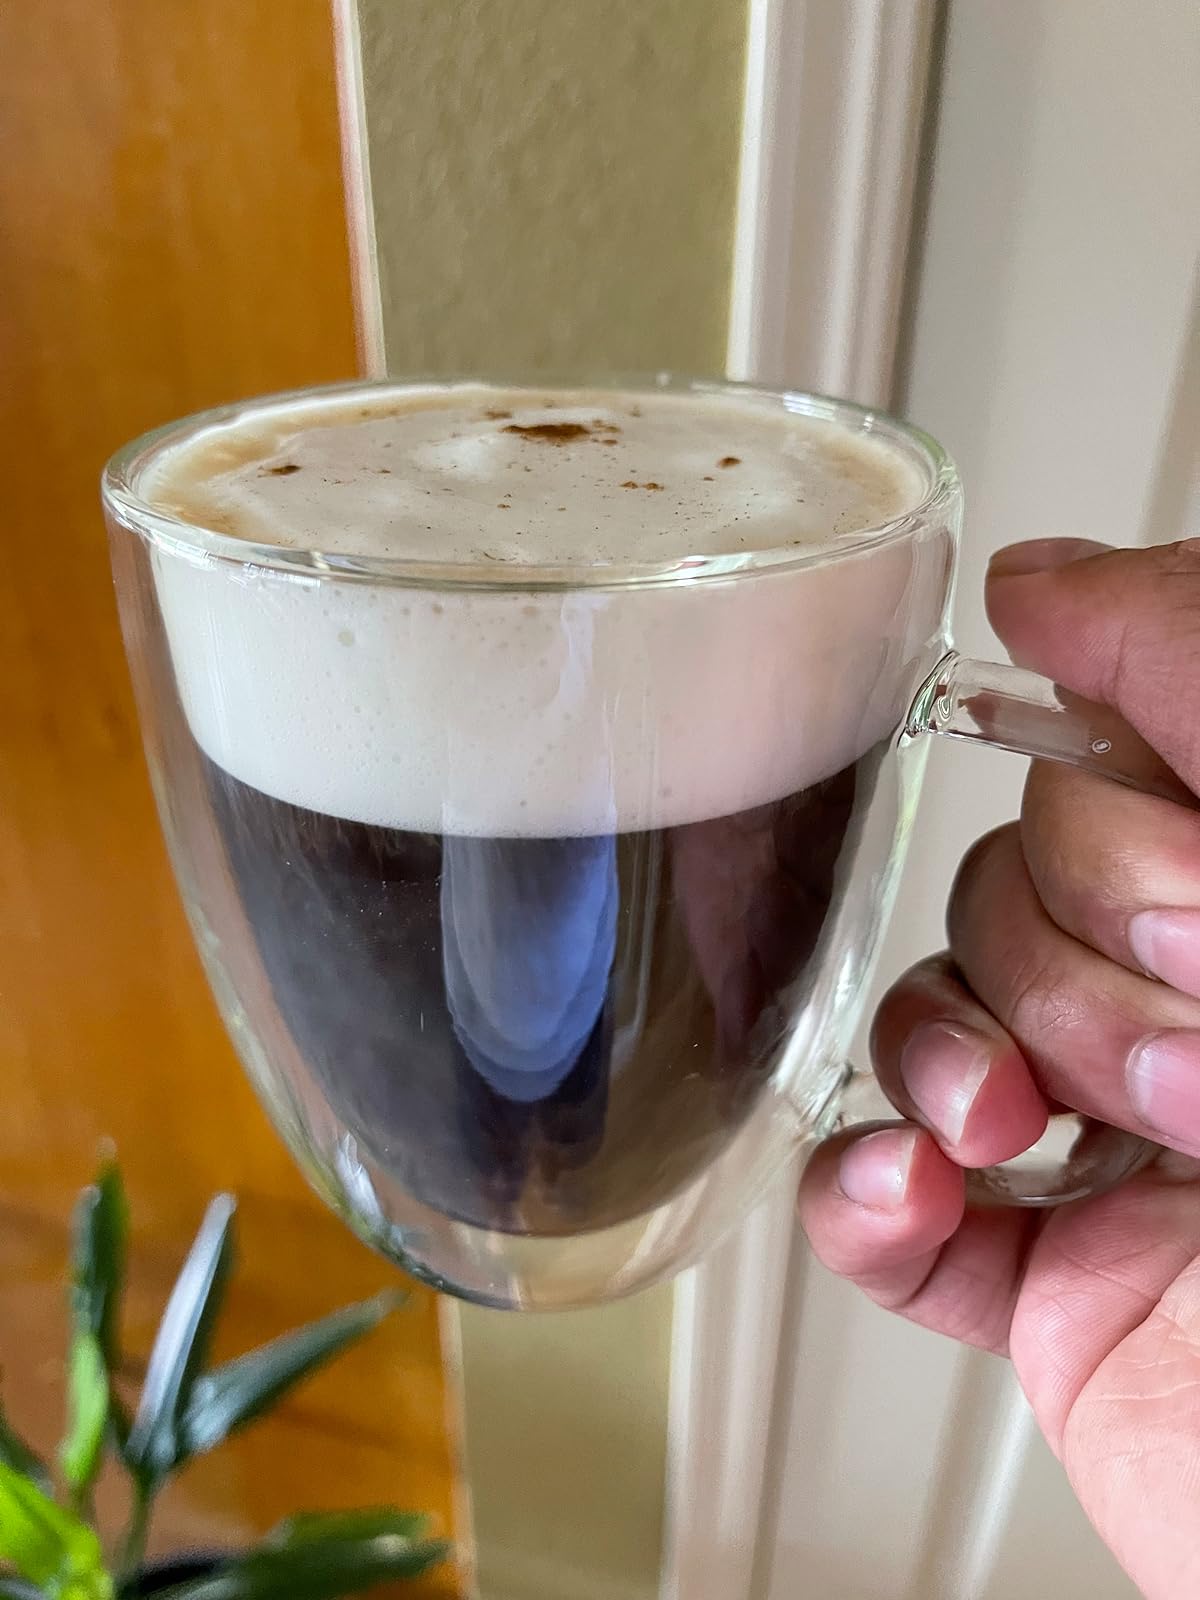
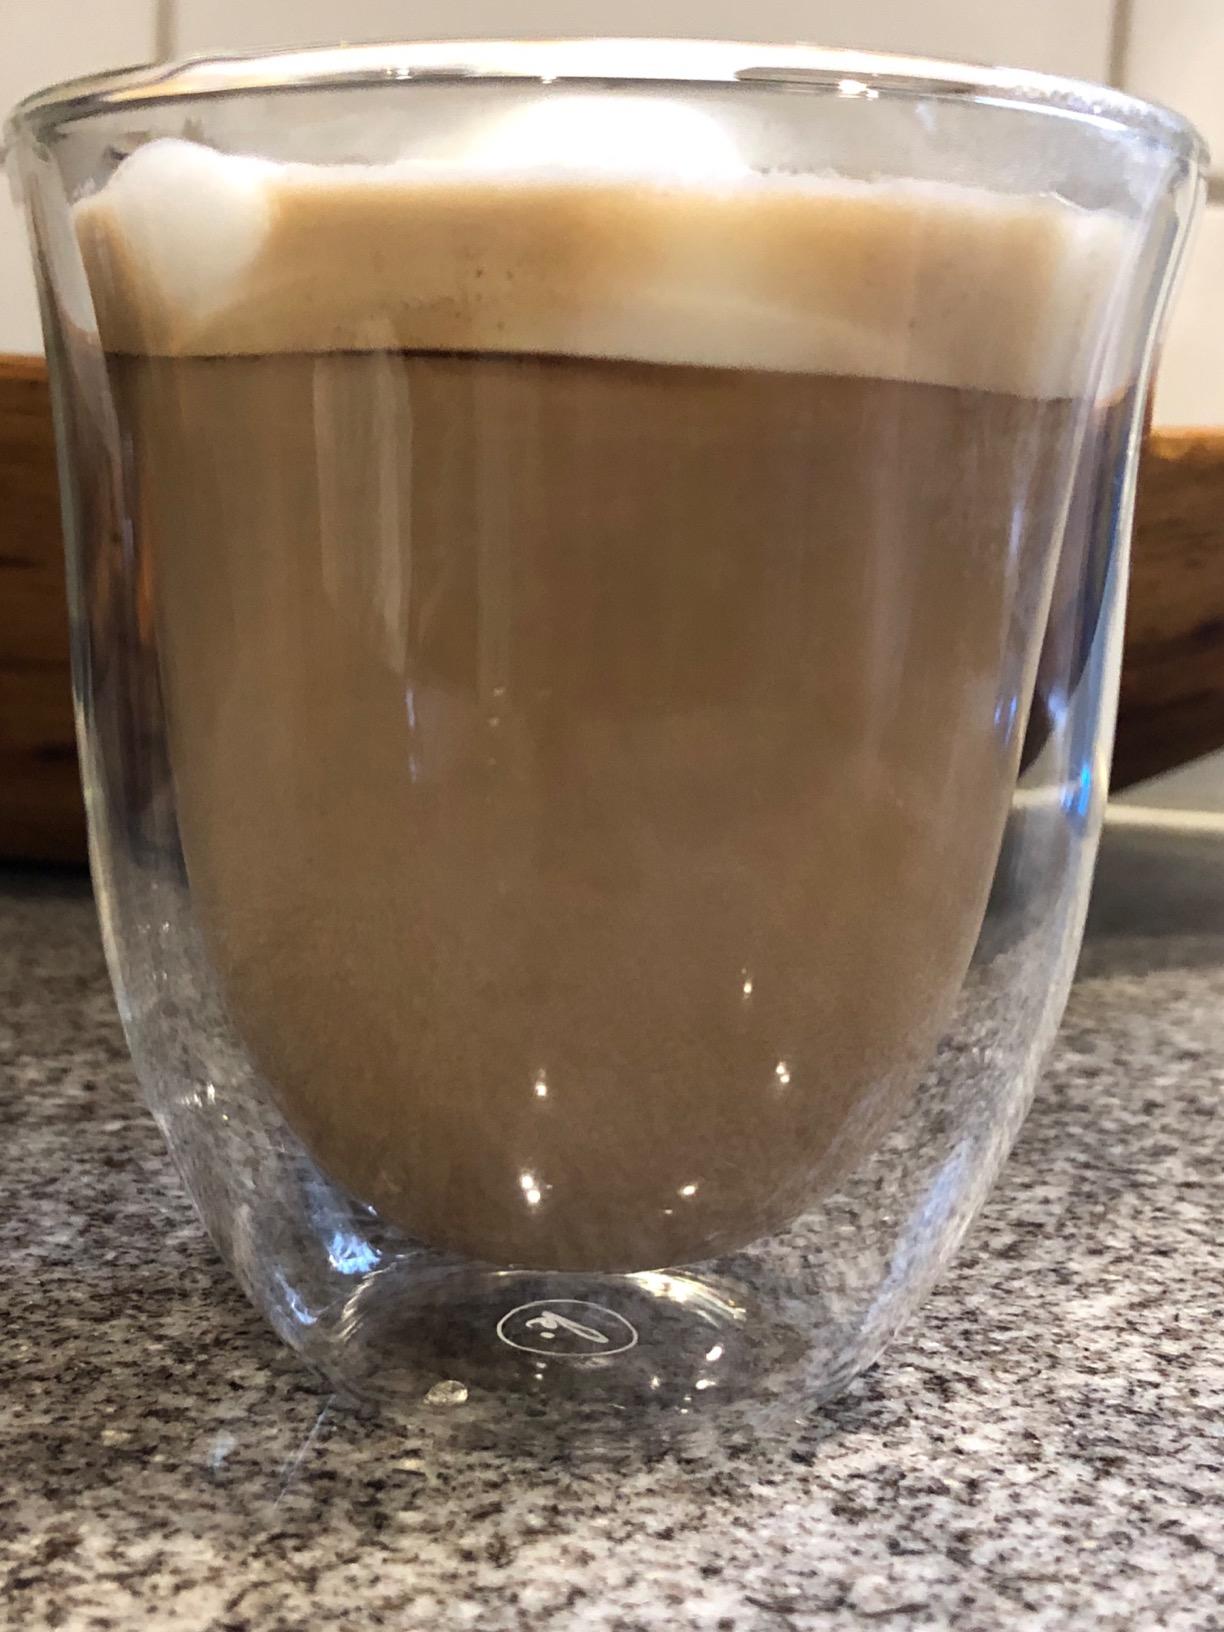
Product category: items_mug
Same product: no